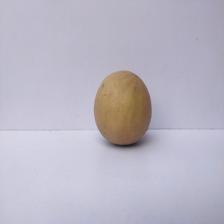
Size: Large